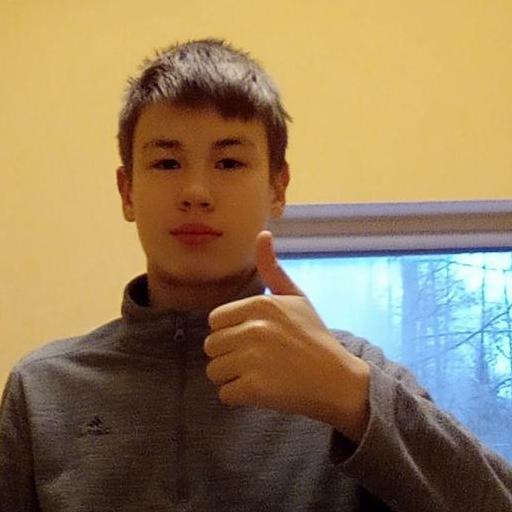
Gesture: like